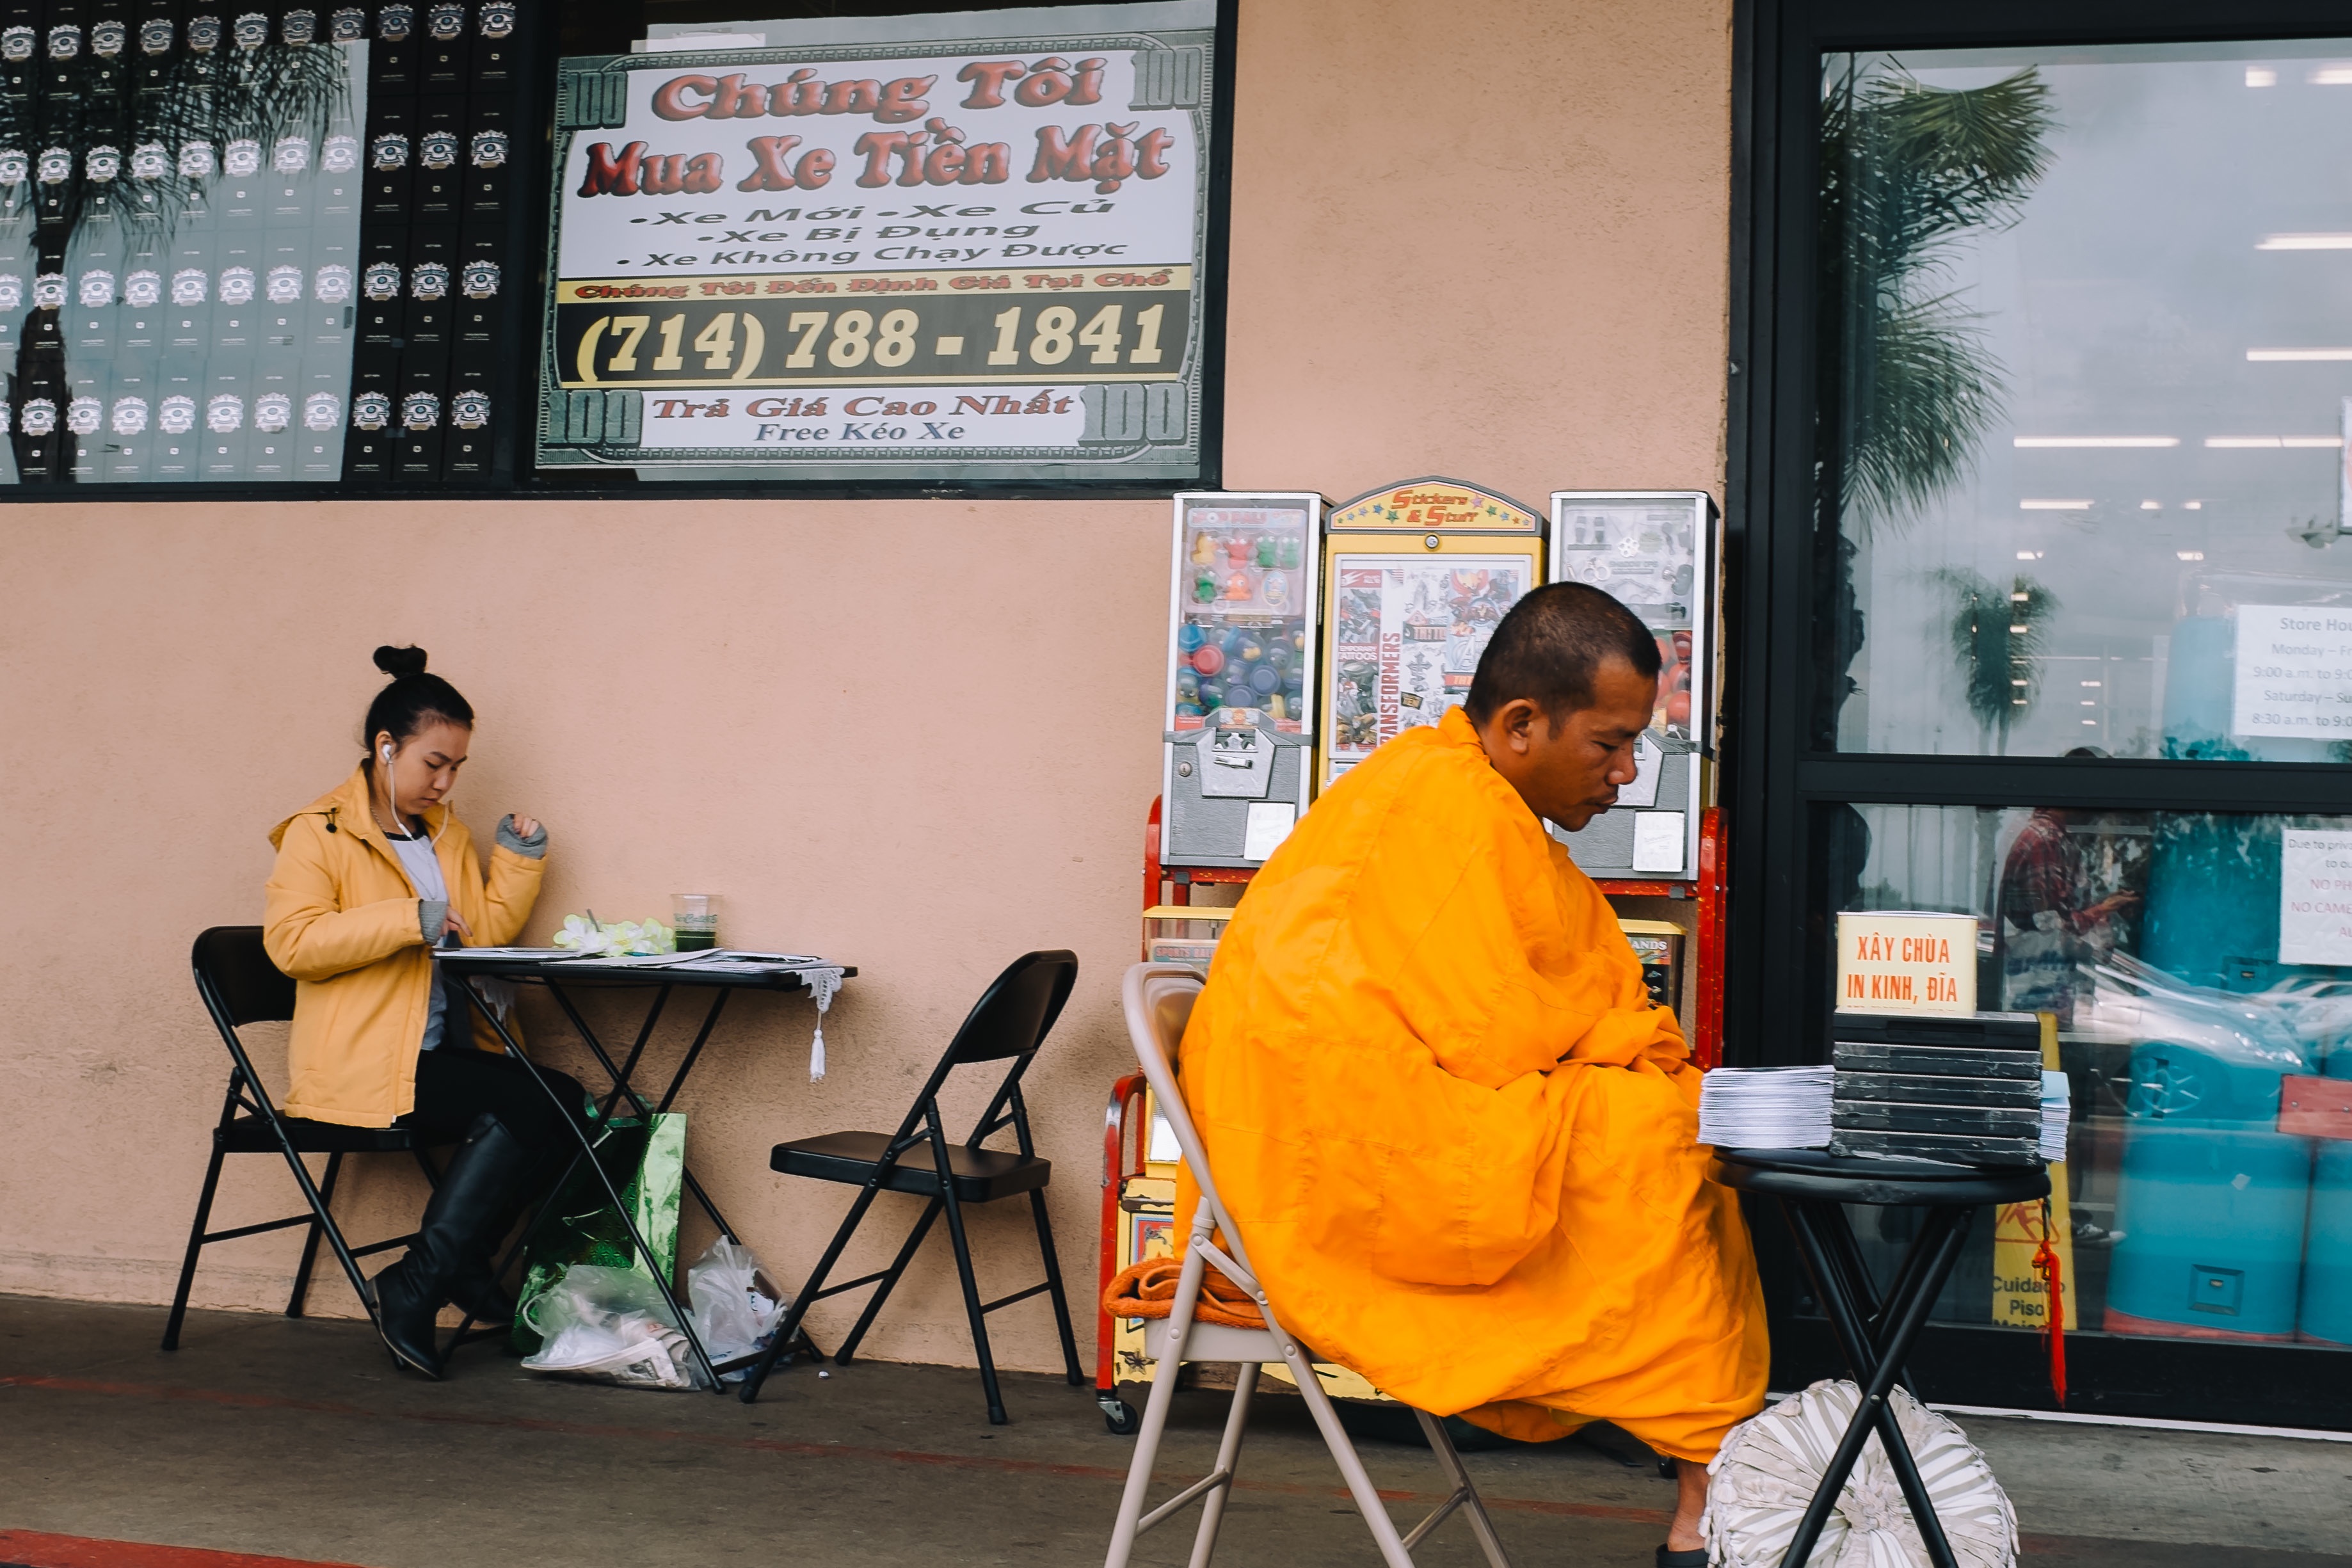
community, education